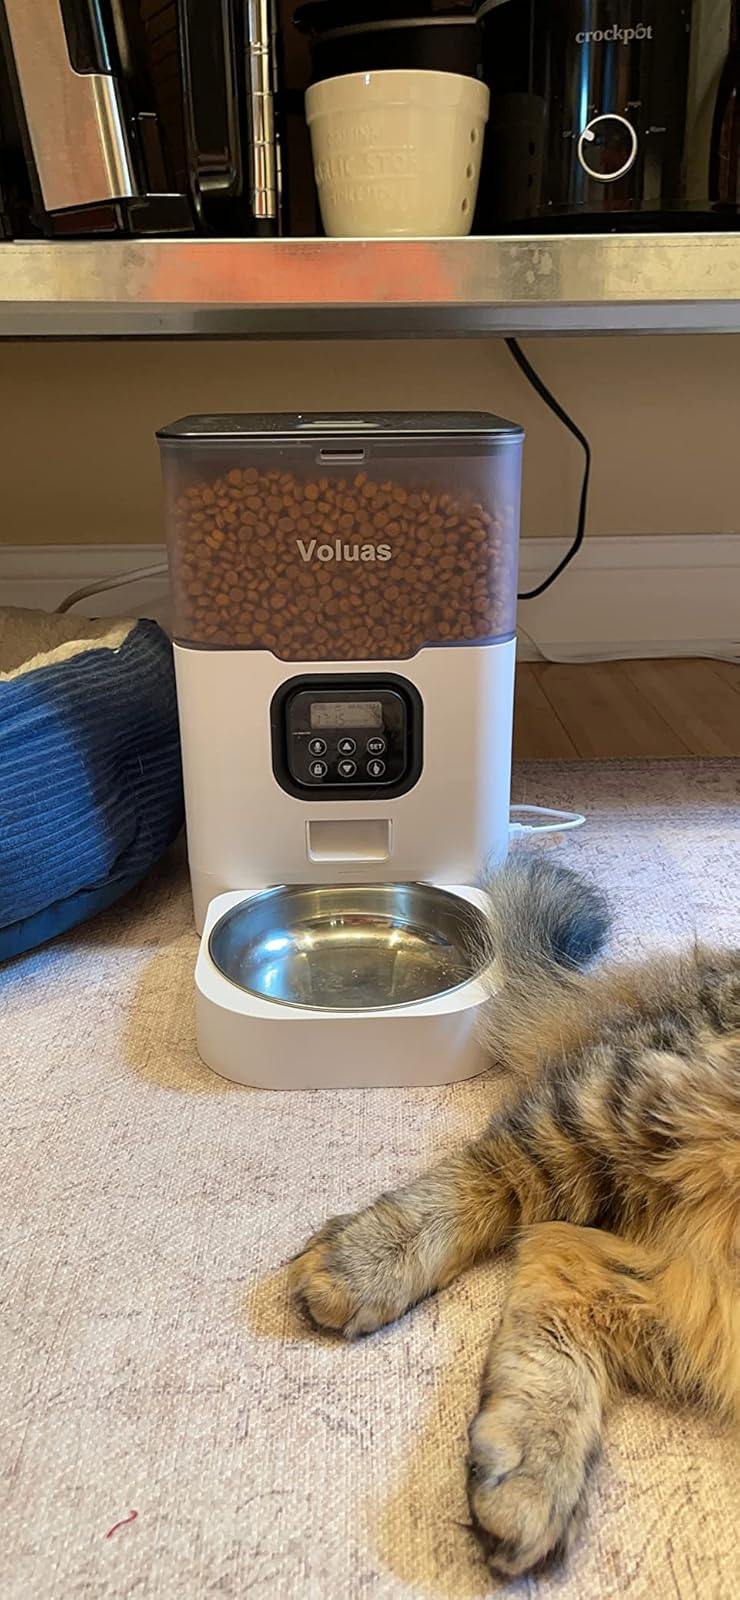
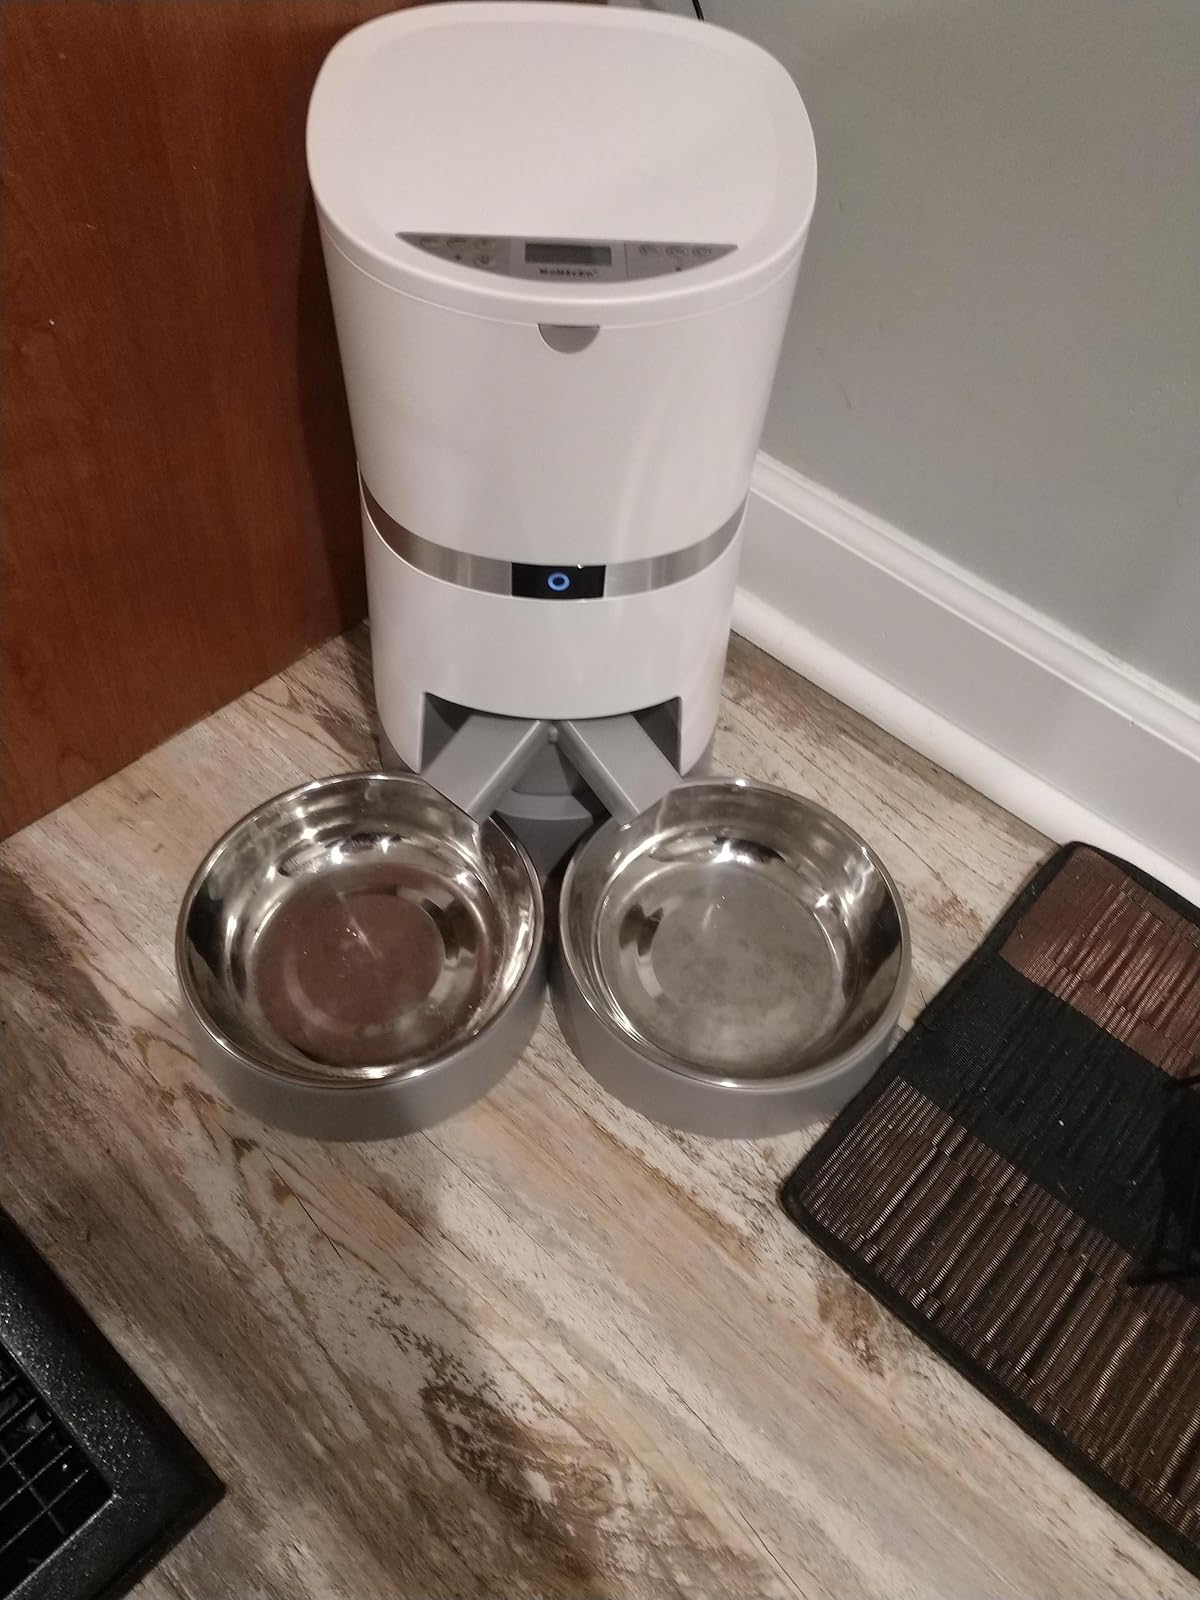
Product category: items_feeder
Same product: no